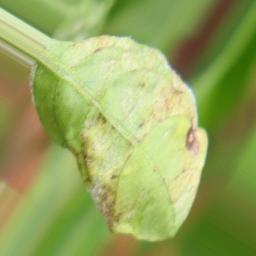
Label: powdery mildew